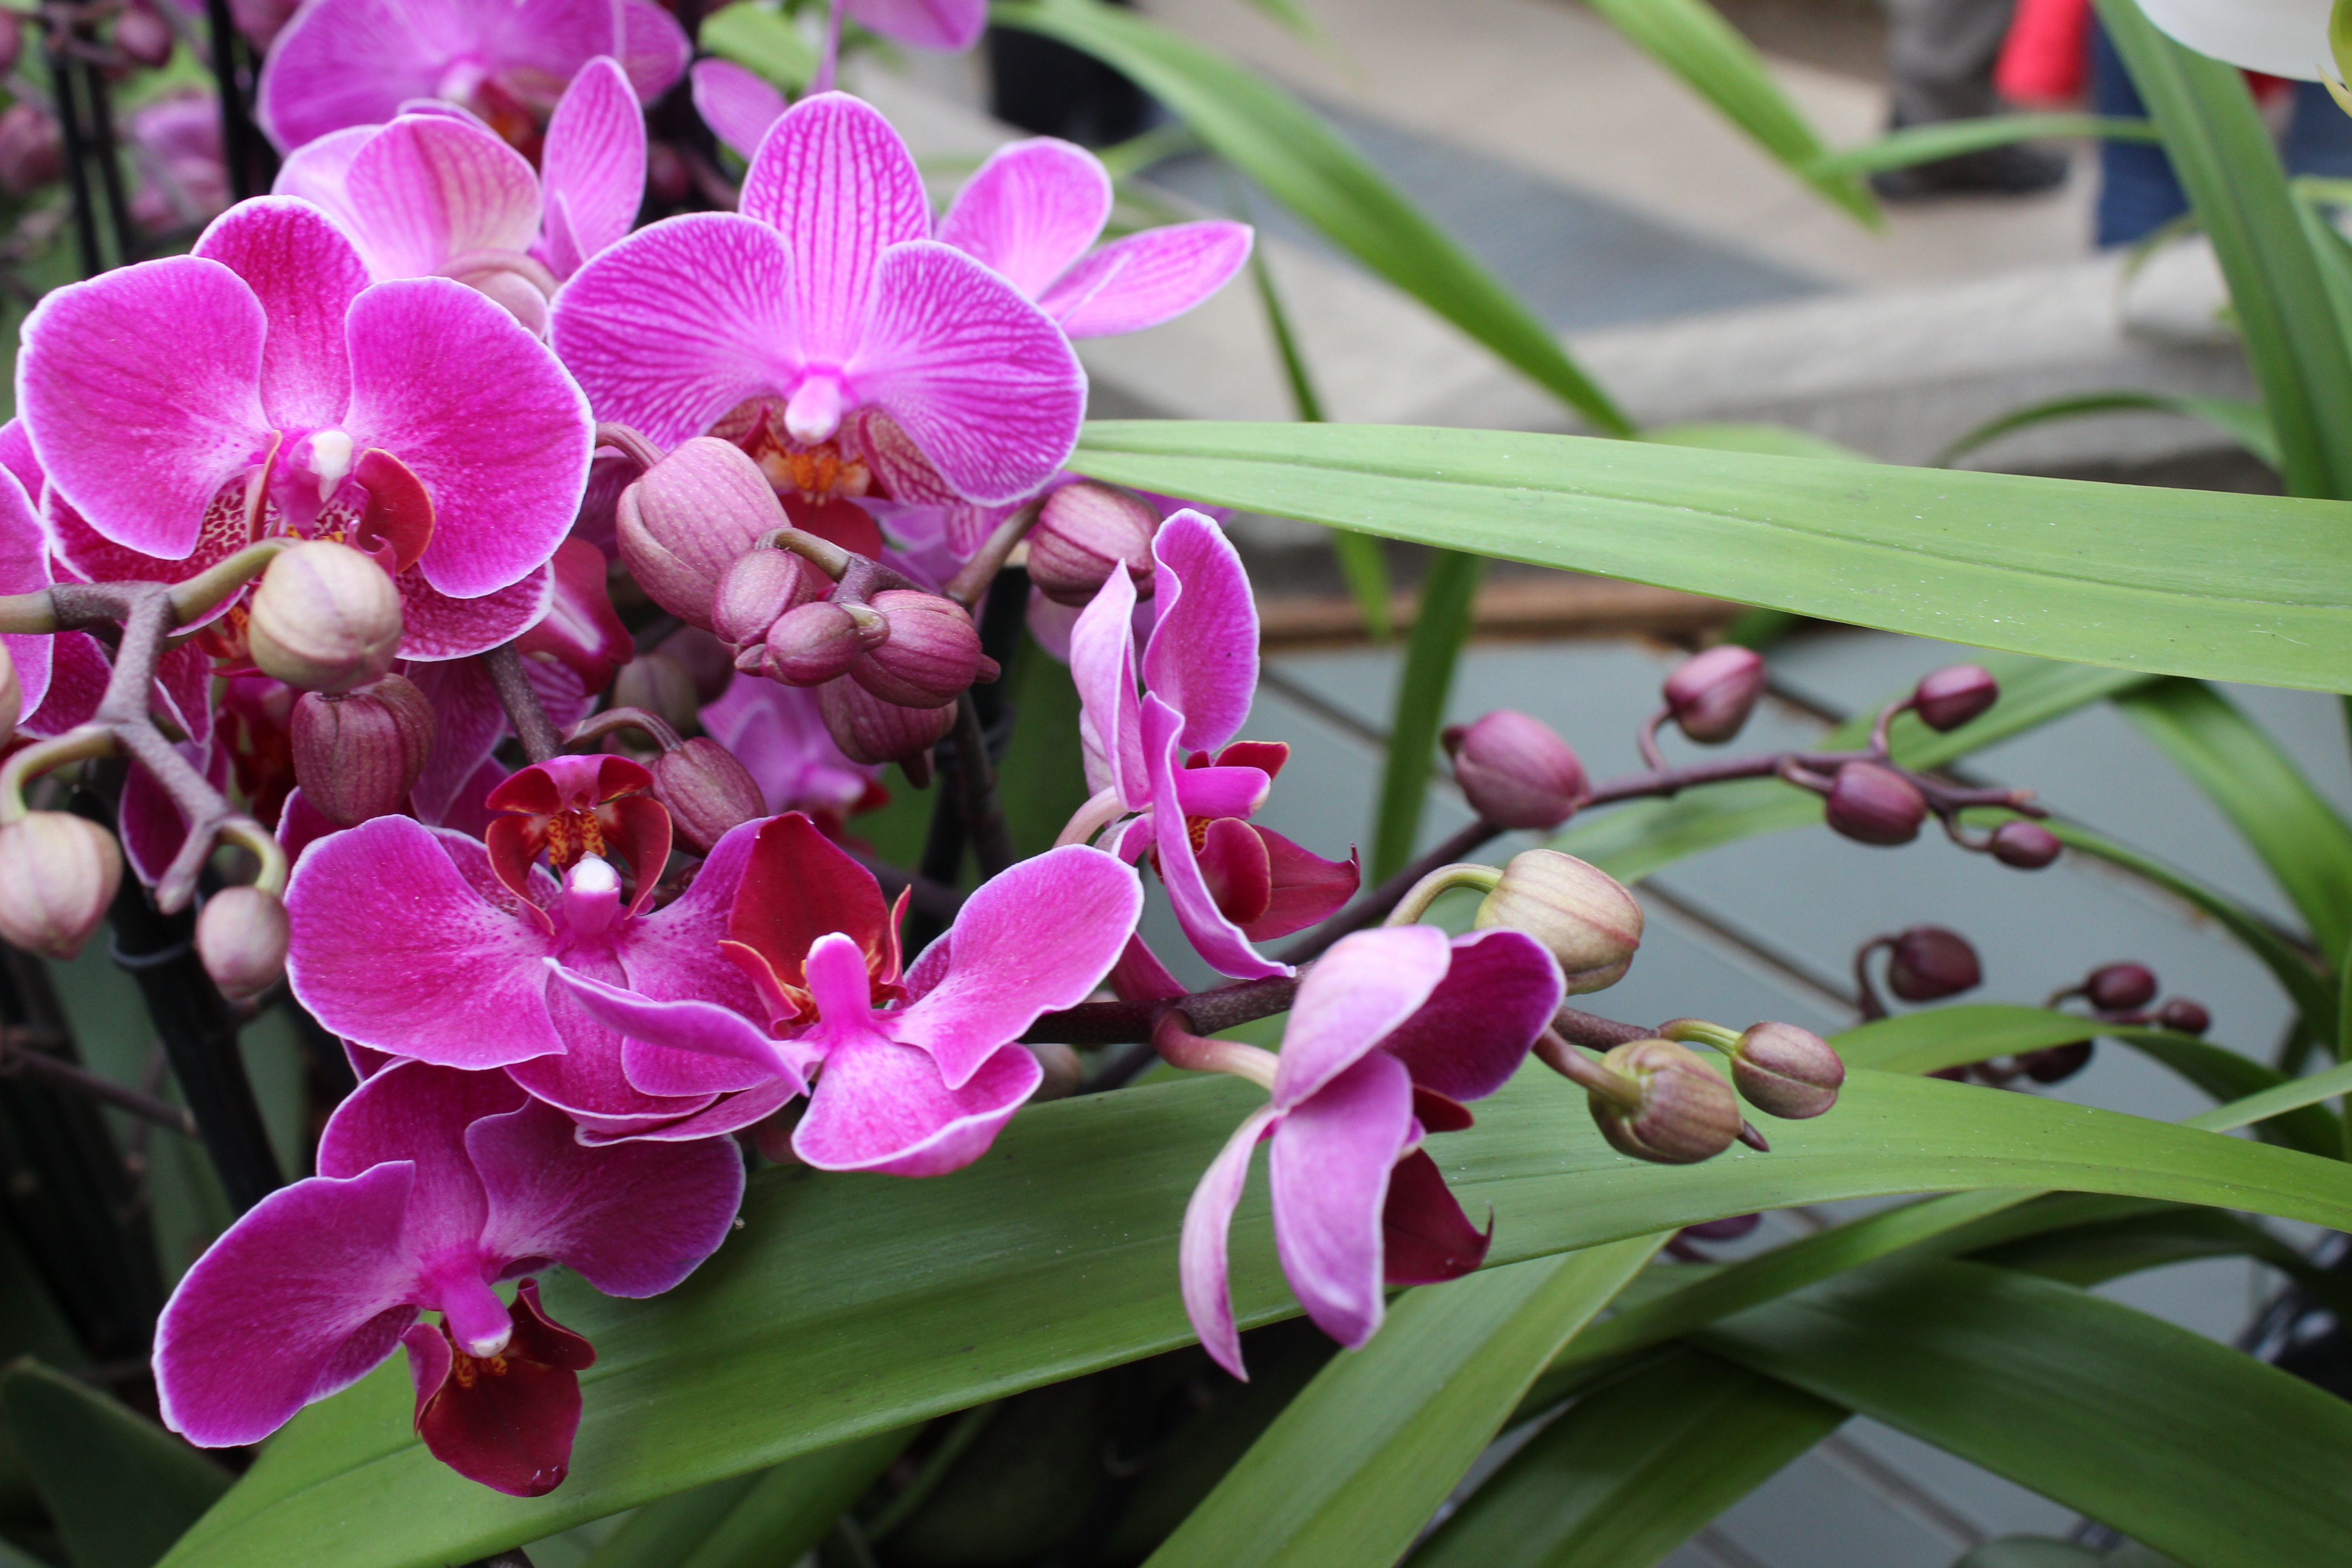
blossom, plant, flower, petal, botany, flora, orchid, flowering plant, cattleya, dendrobium, land plant, moth orchid, christmas orchid, cattleya labiata